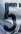
Number: 5